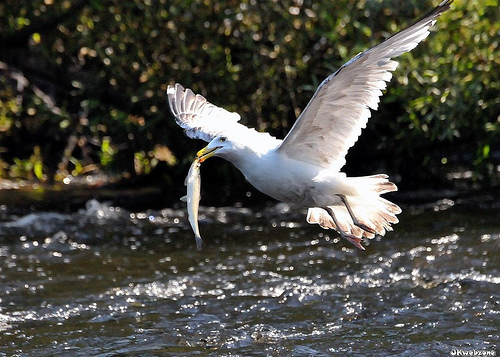
a white bird with grey on the tips of its wings and a yellow beak.
this white bird has a bright yellow bill and dark greyish primaries.
a large flying bird with a mostly white body, a yellow sharp curved bill, and grey stripes on its wing feathers,the bird is large with yellow bill and white body and wings.
bird has a yellow flat beak head ,belly throat and breast are white and the wings are white and brown and the rectrices are white and brown.
this bird is white with grey and has a long, pointy beak.
this bird has a white crown as well as a yellow bill
this bird has webbed feet, a white body, and a yellow and black bill.
this particular bird has a belly that is white and gray
this bird is white with webbed feet and a yellow bill.
Species: Herring Gull